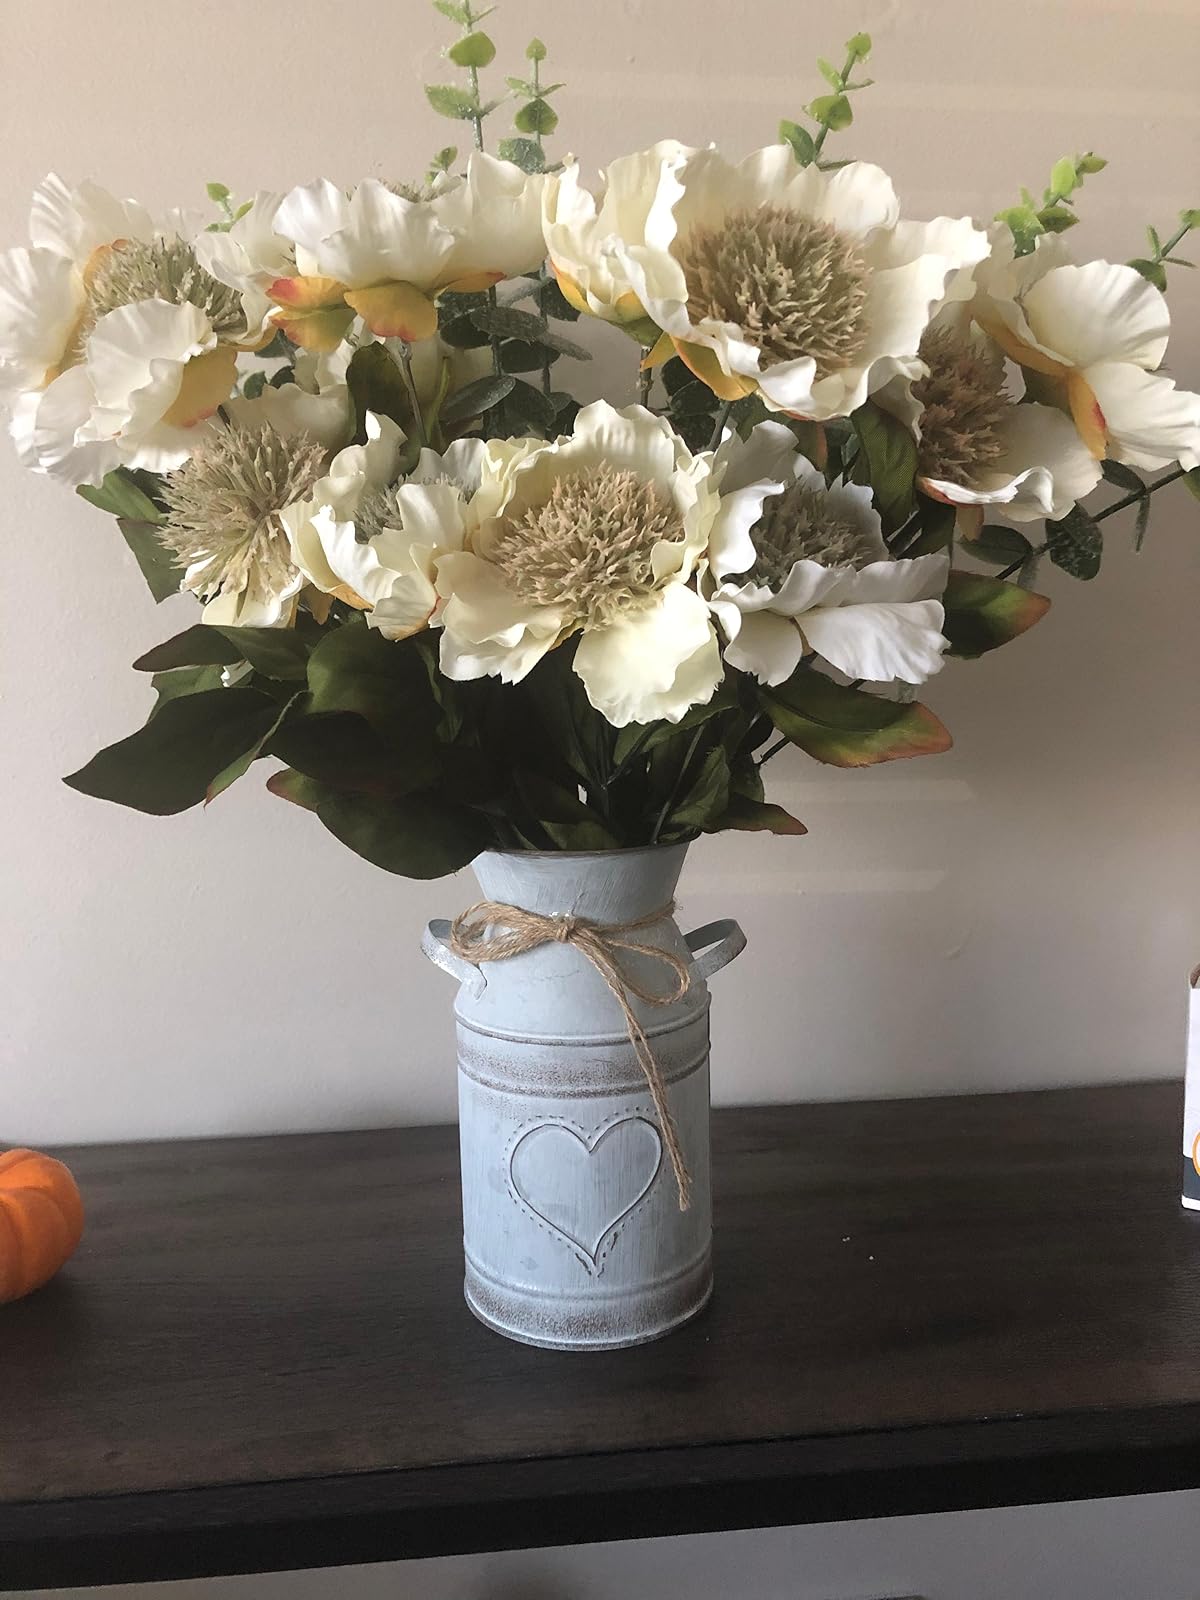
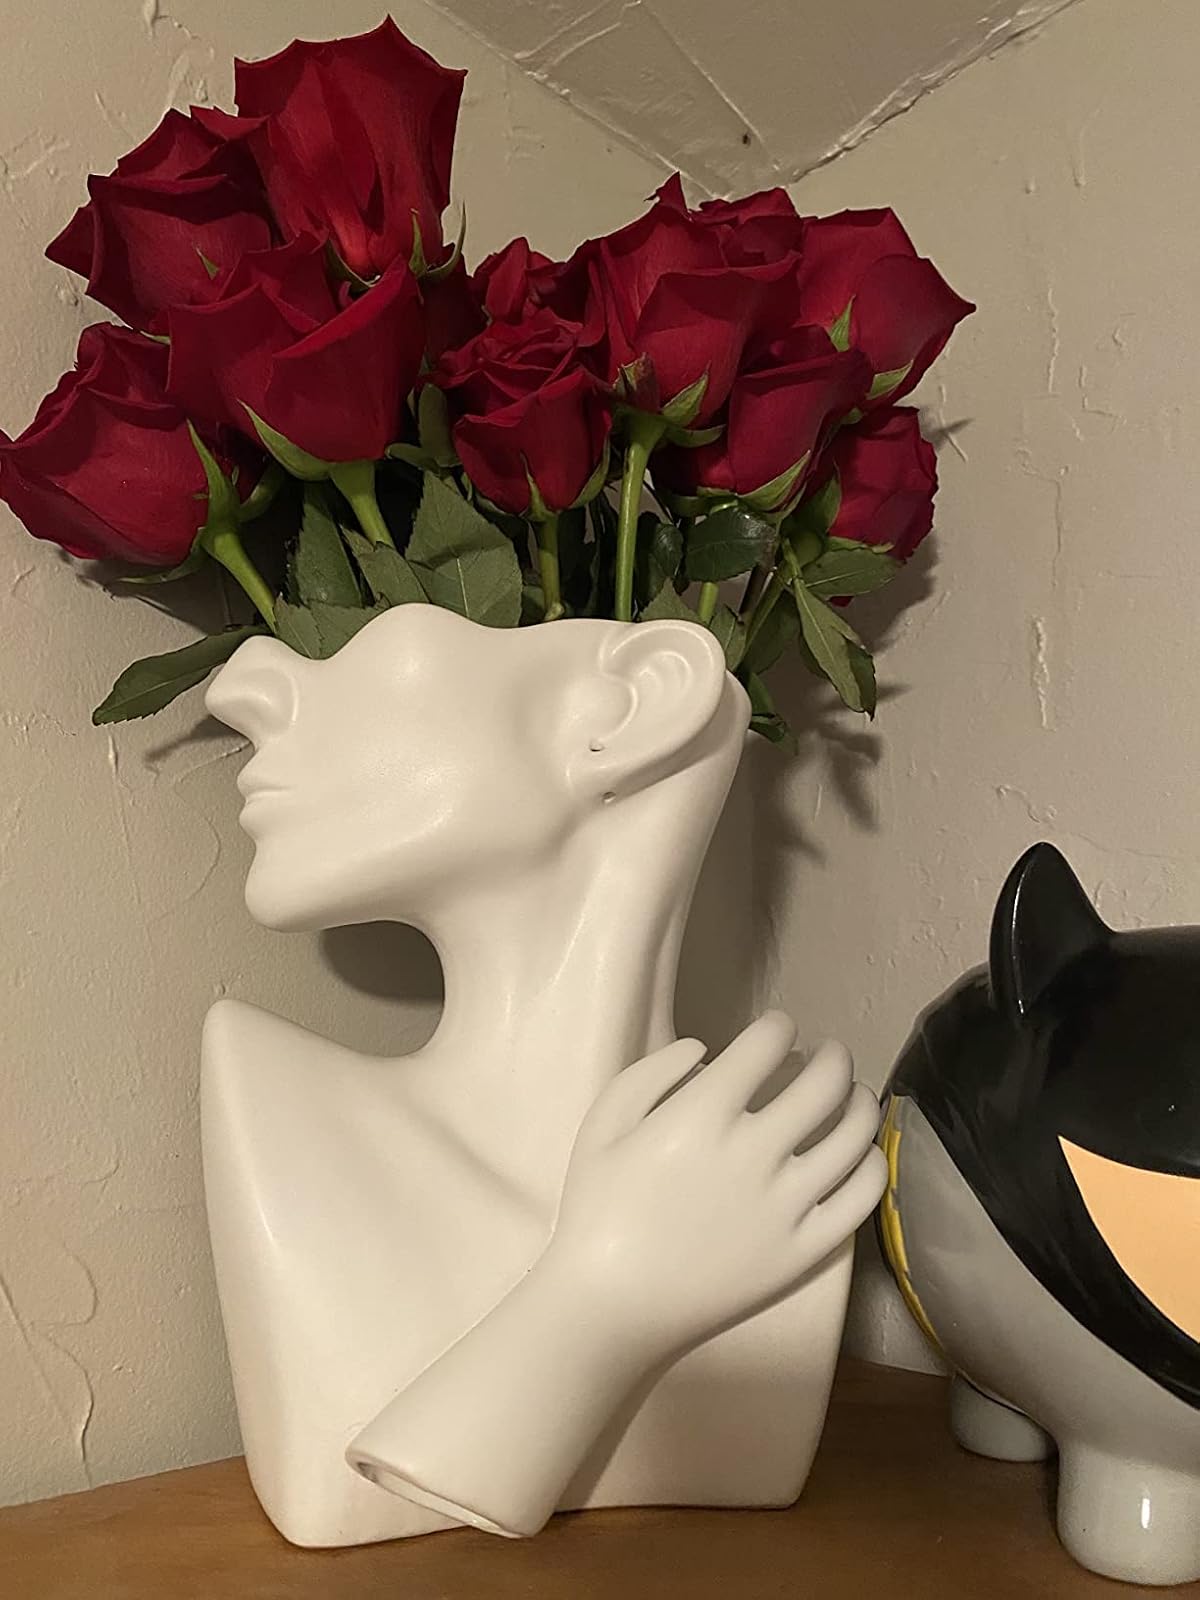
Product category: vase
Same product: no